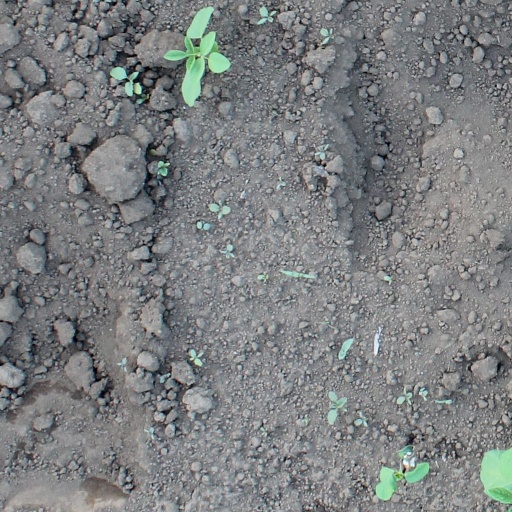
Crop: soybean